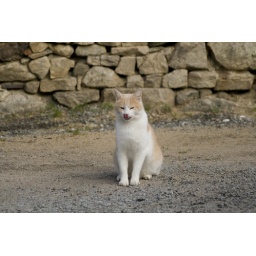
cats born in my country house